Ray-Ban Meta

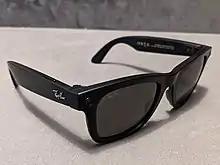
Ray-Ban Stories

Ray-Ban Meta is a range of smartglasses created by Meta Platforms and EssilorLuxottica. They include two cameras, open-ear speakers, a microphone, and touchpad built into the frame. They are the latest in a line of smartglasses released by major companies including Snap Inc and Google and are designed as one component of Facebook’s plans for a metaverse.